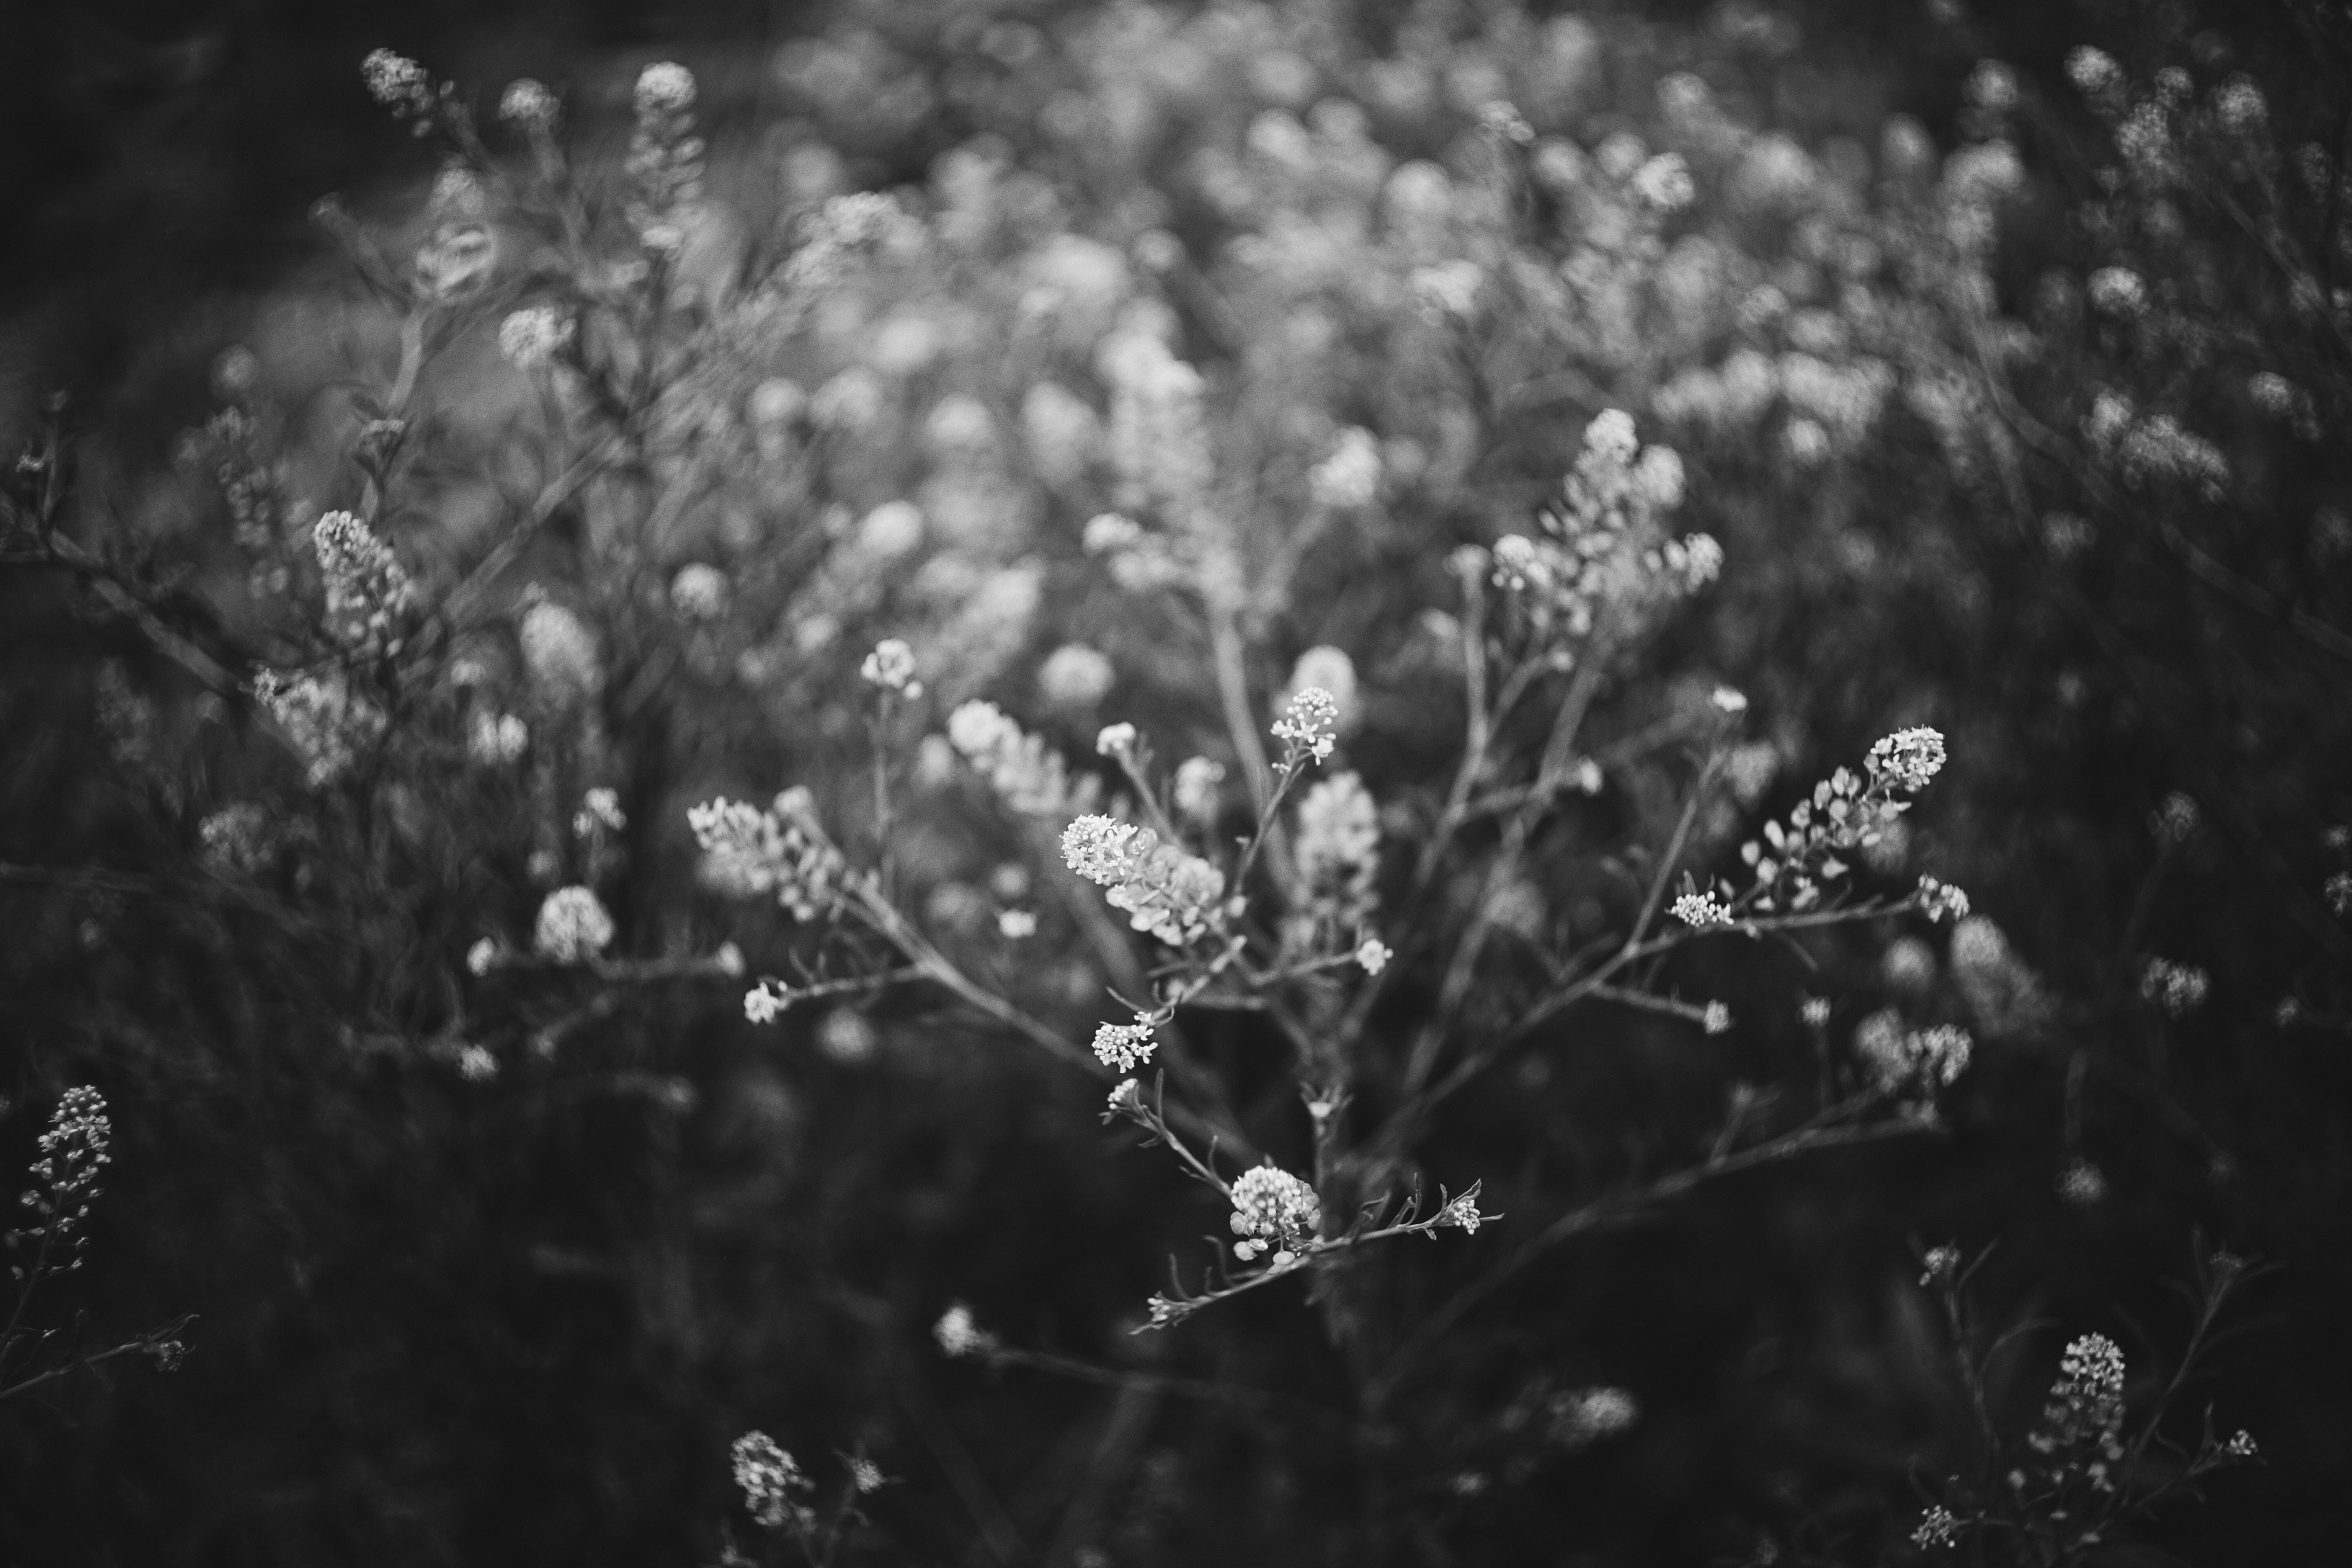
tree, nature, branch, dew, black and white, plant, photography, sunlight, leaf, flower, frost, darkness, monochrome, flora, moisture, freezing, macro photography, monochrome photography